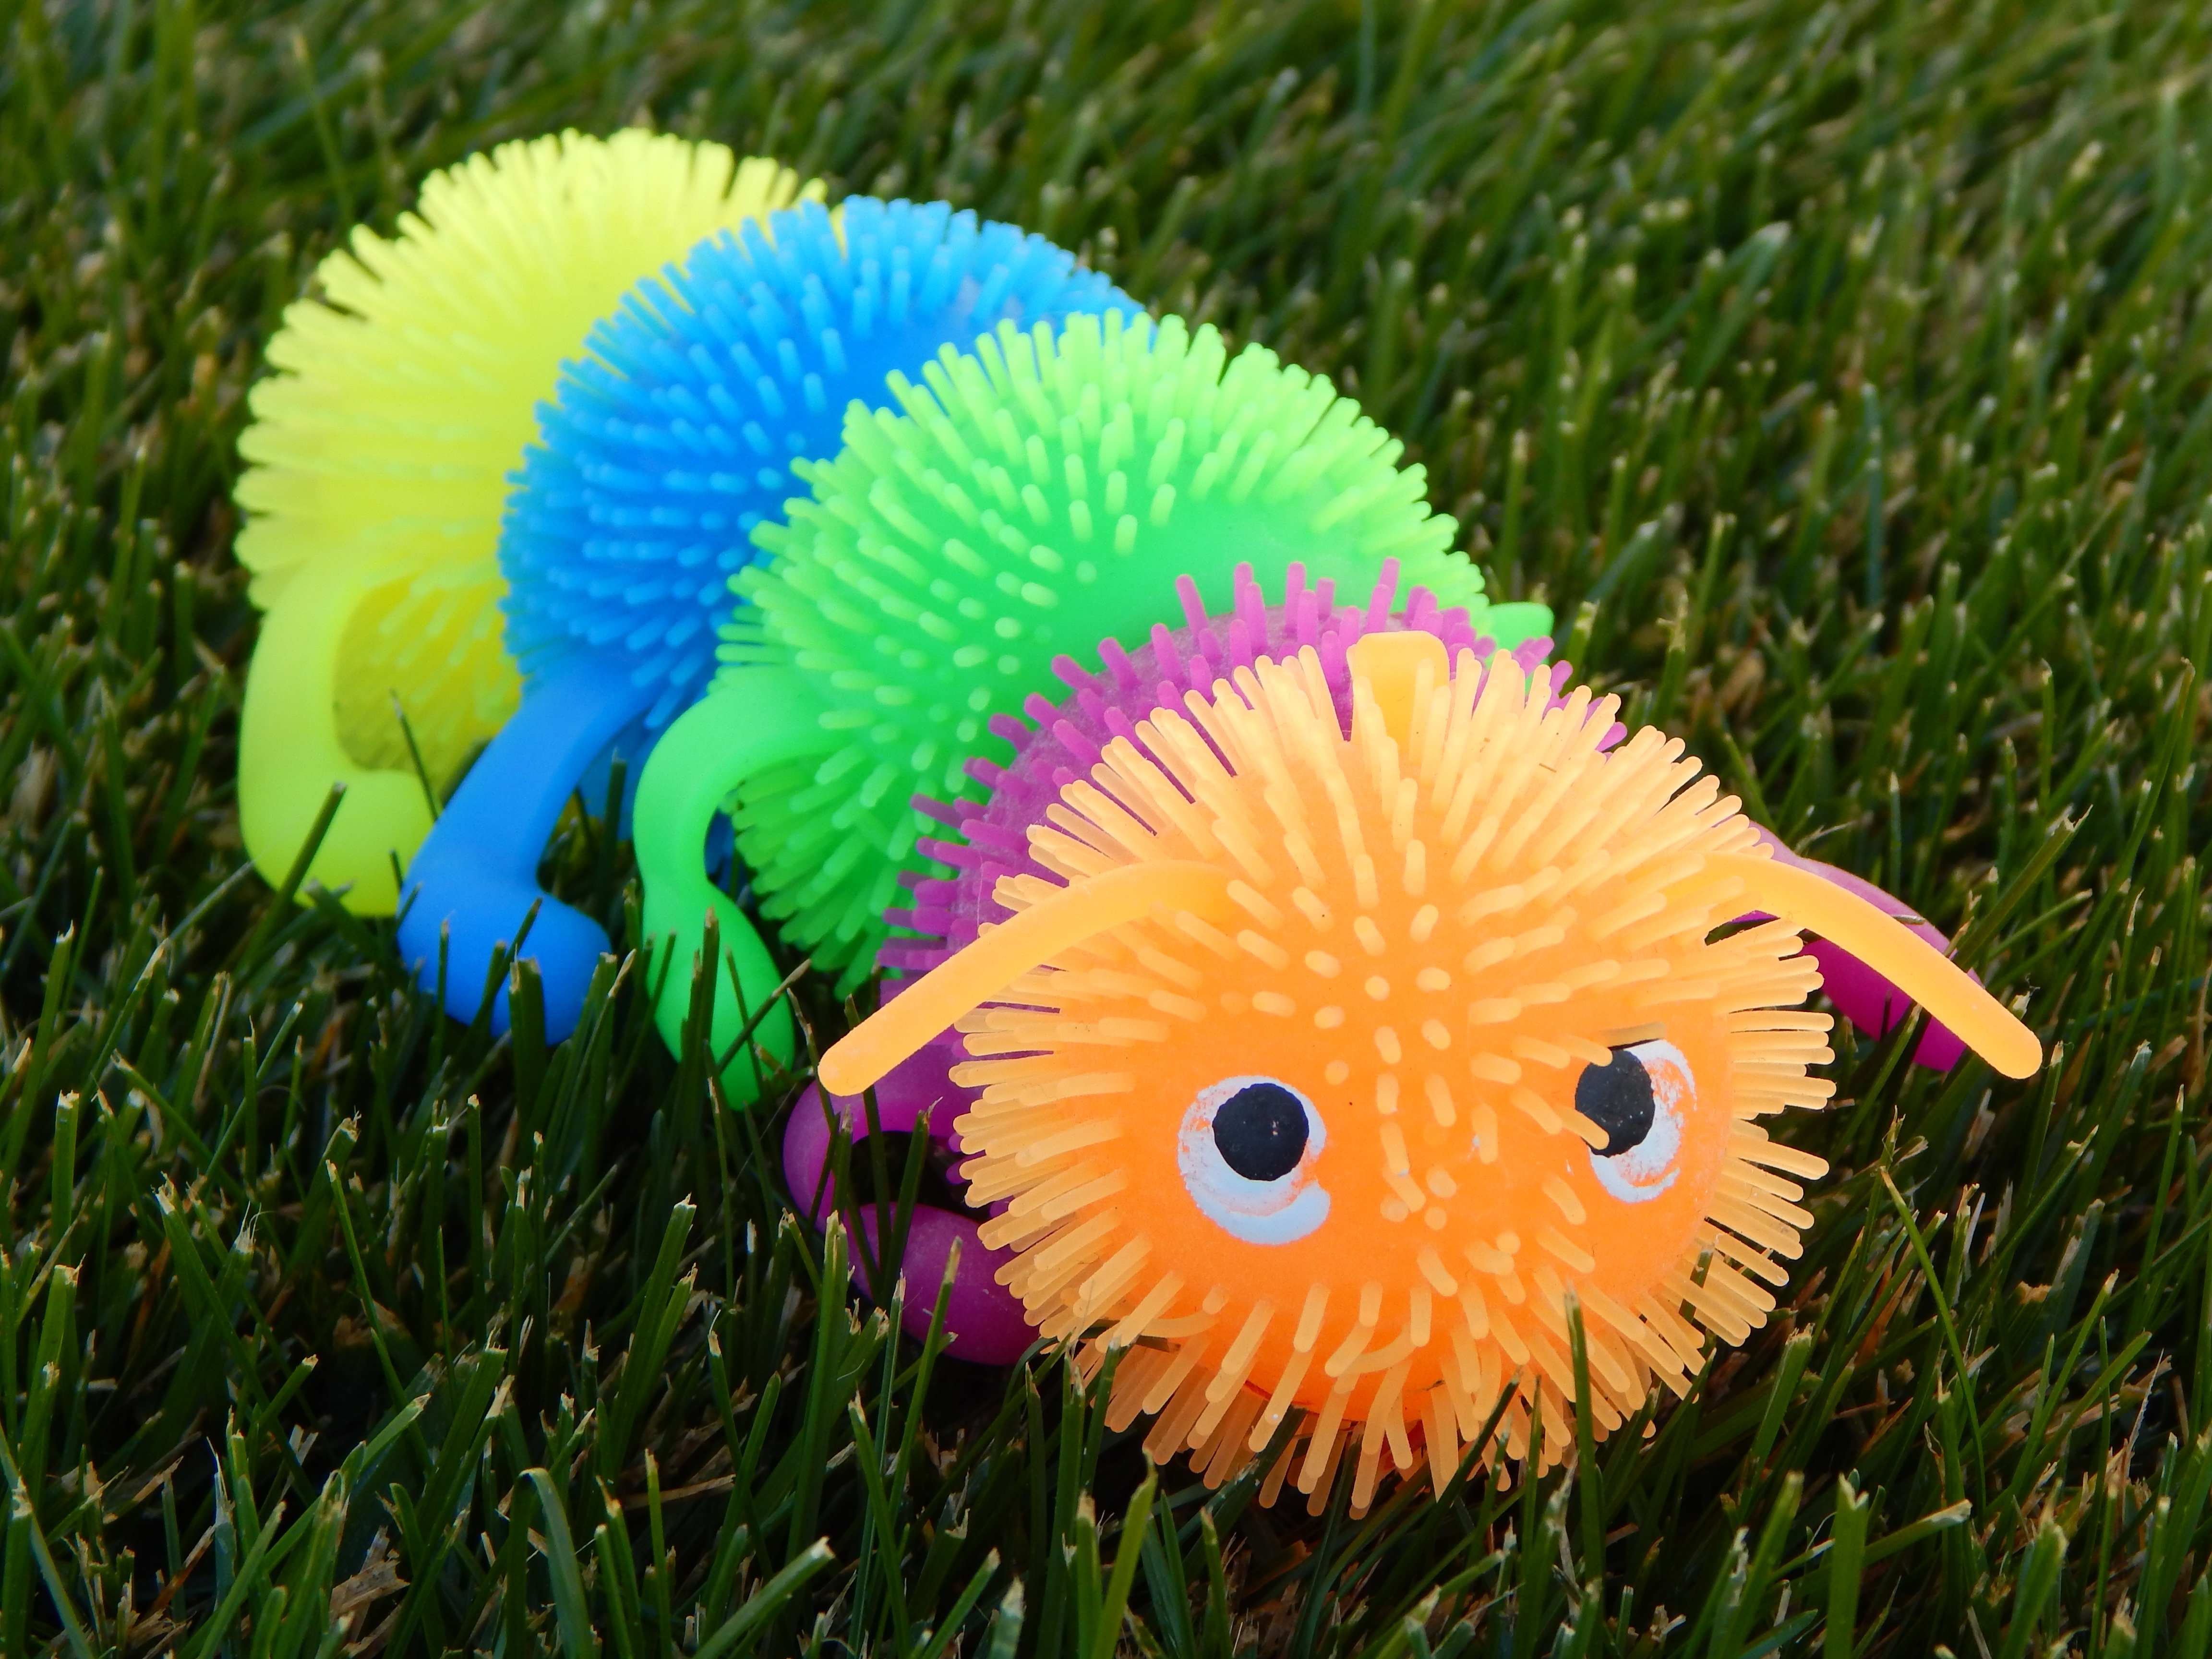
nature, grass, plant, lawn, play, flower, animal, cute, insect, bug, toy, childhood, smiling, caterpillar, art, worm, centipede, daisy family